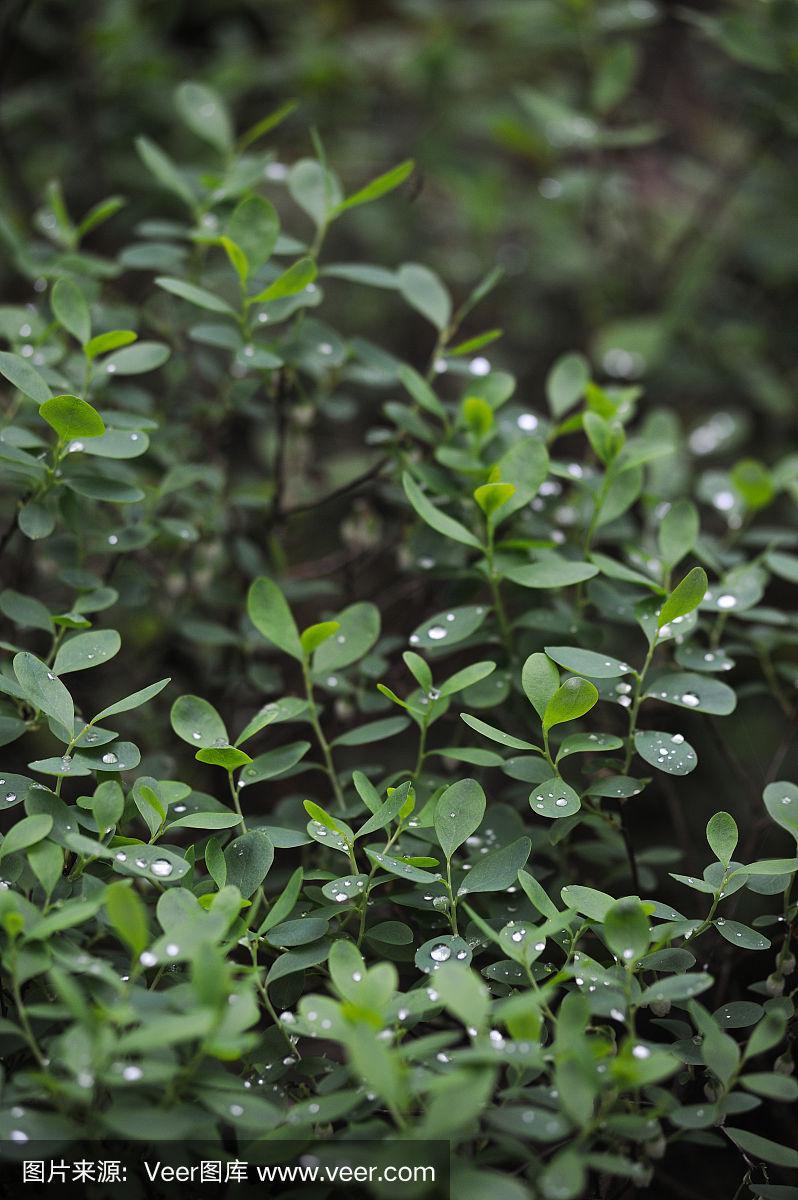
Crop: blueberry
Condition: healthy